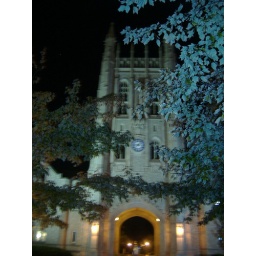
memorial tower in blue